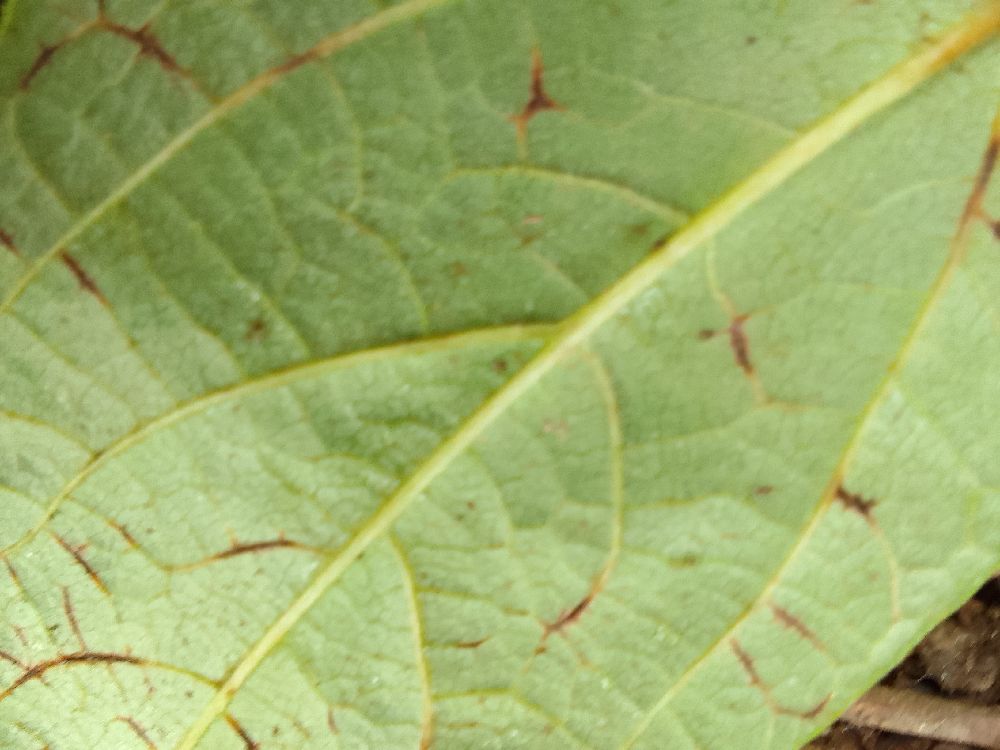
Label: anthracnose